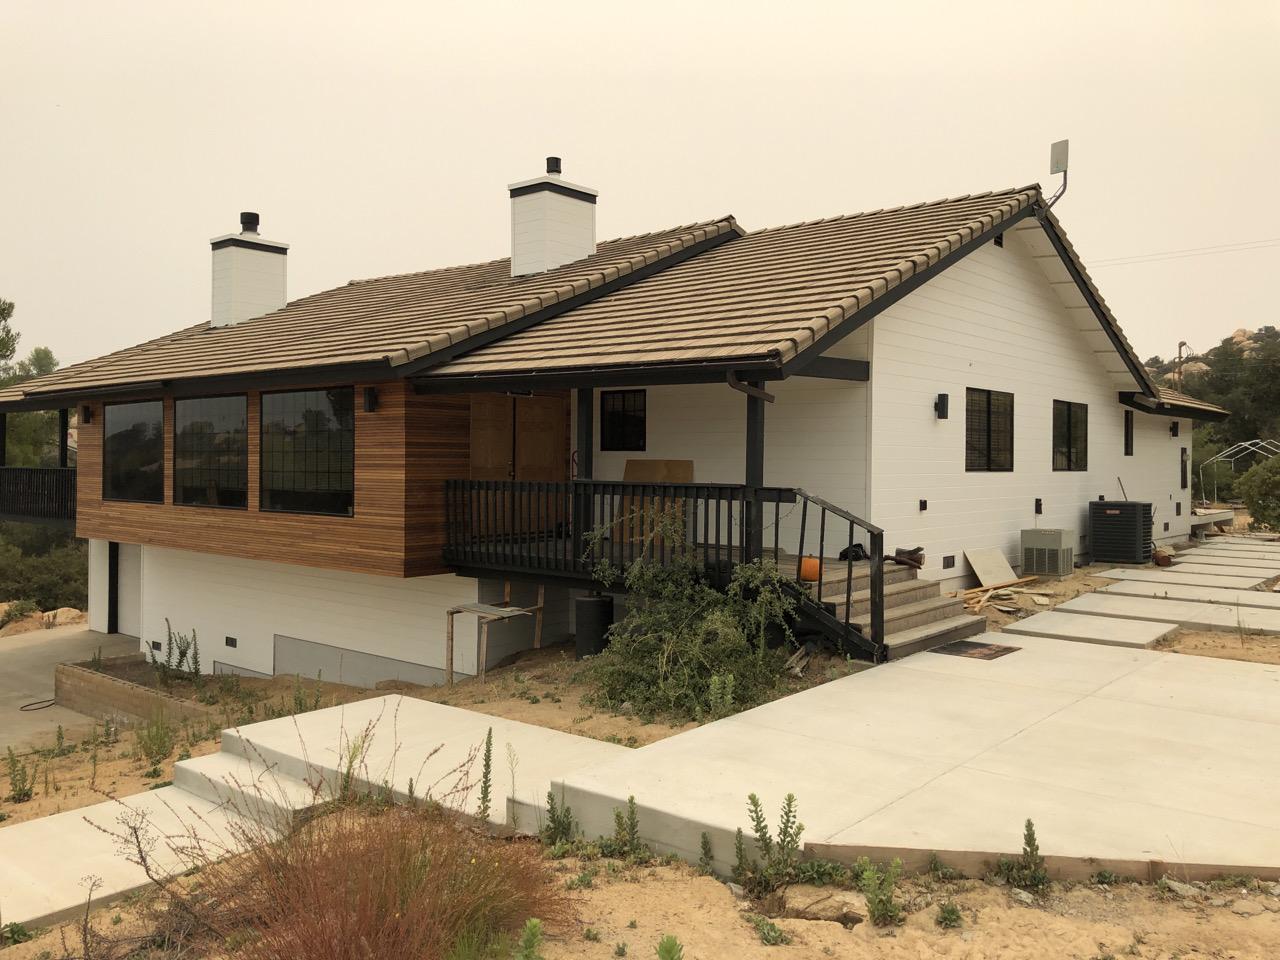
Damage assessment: no_damage